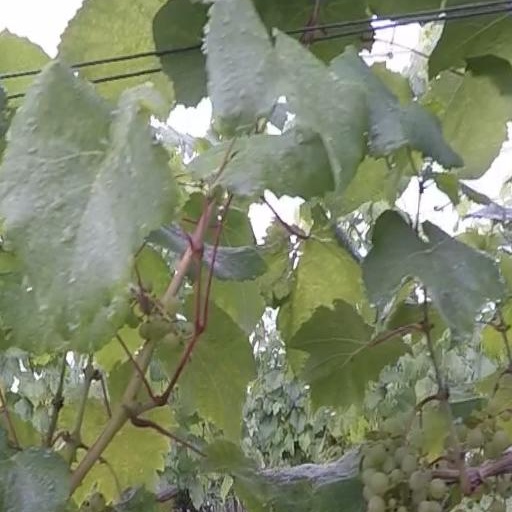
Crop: grape